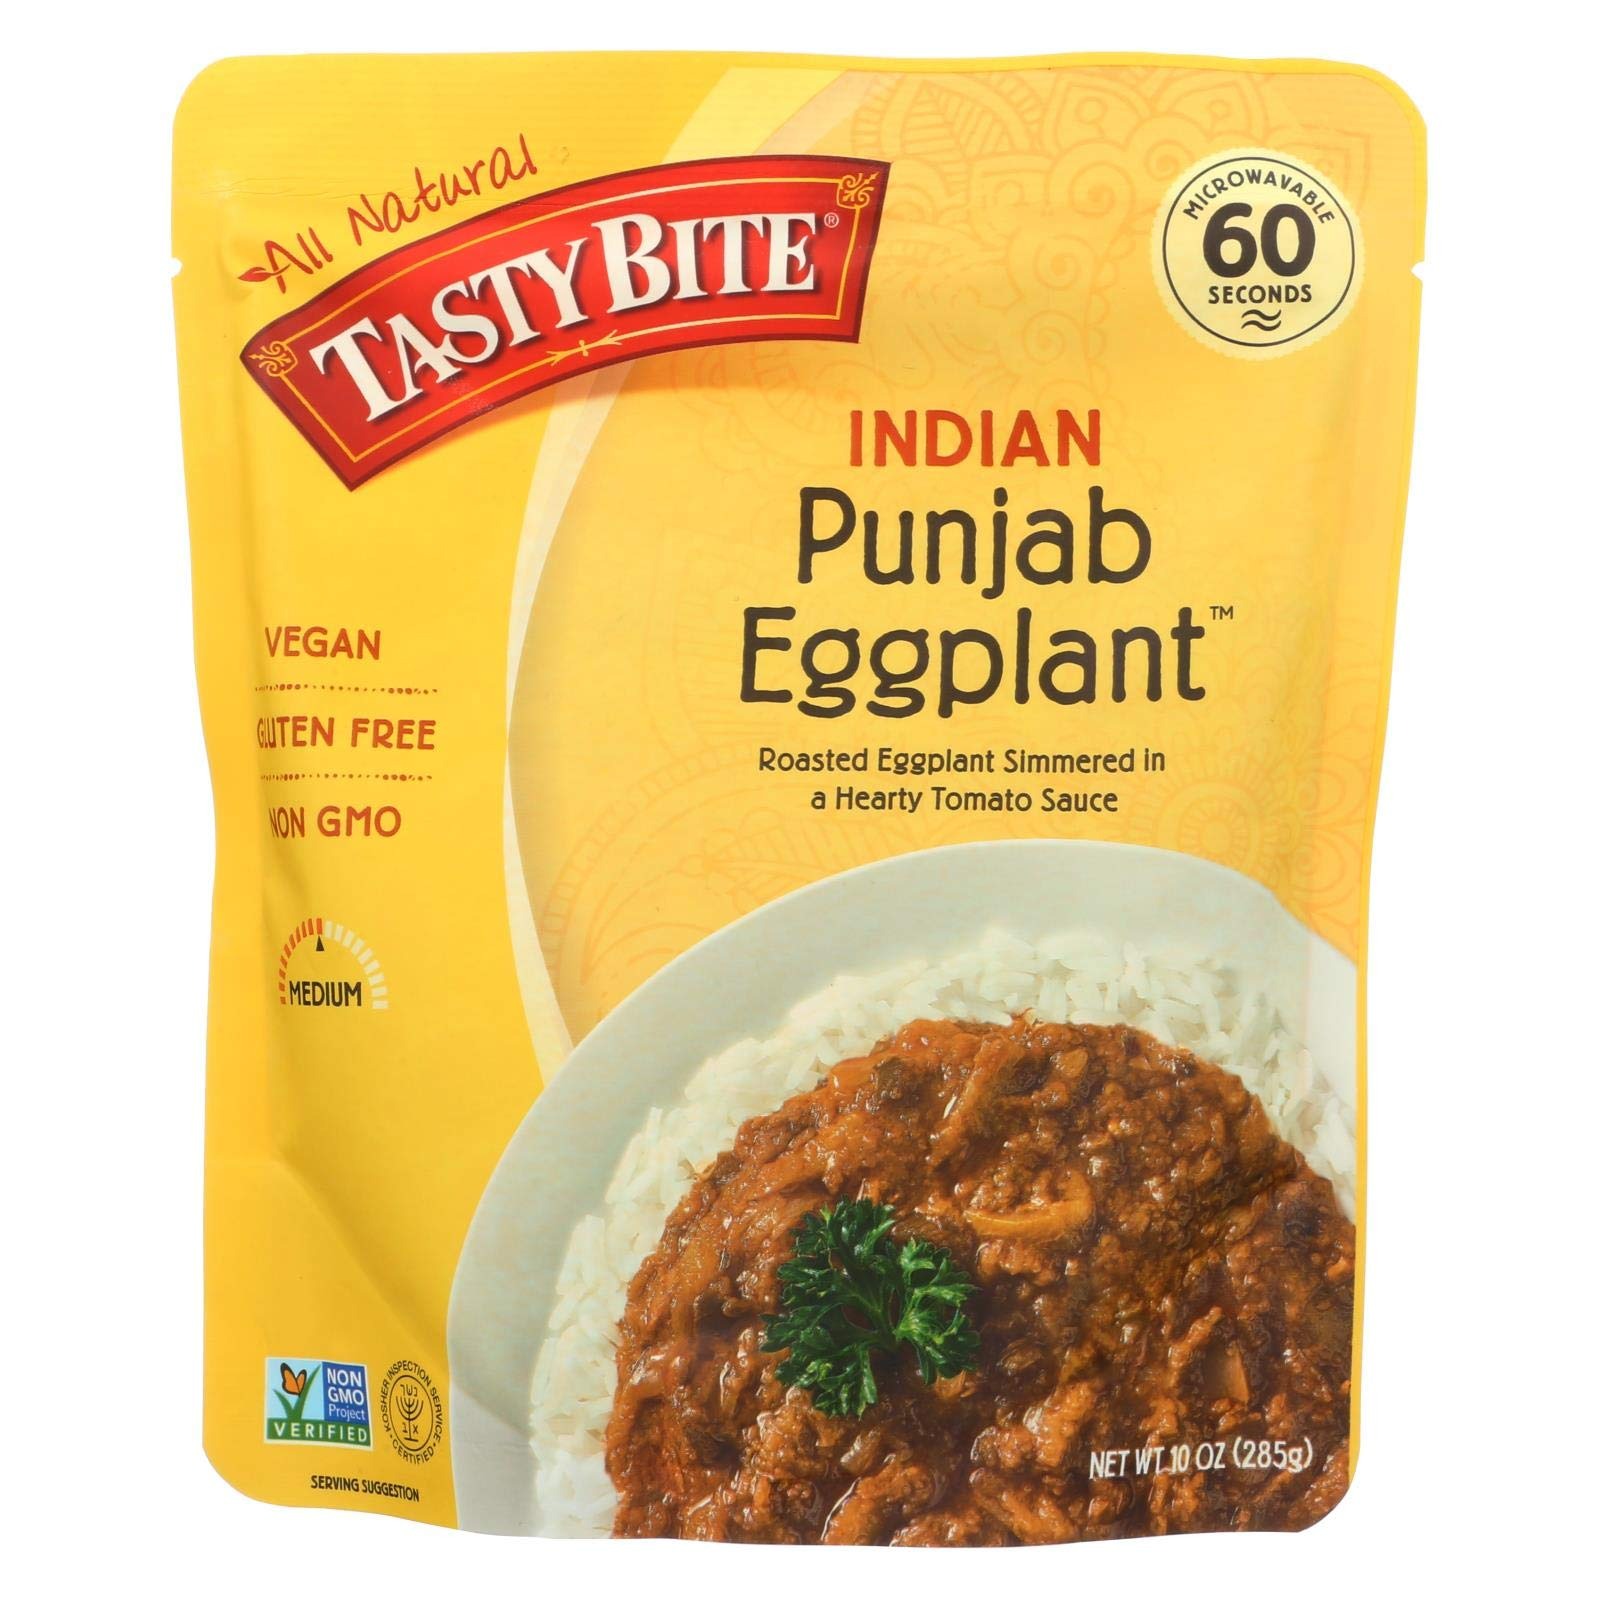
Item Name: Tasty Bite Punjab Eggplant - 10 oz
Value: 10.0
Unit: Fl Oz

Price: 5.115